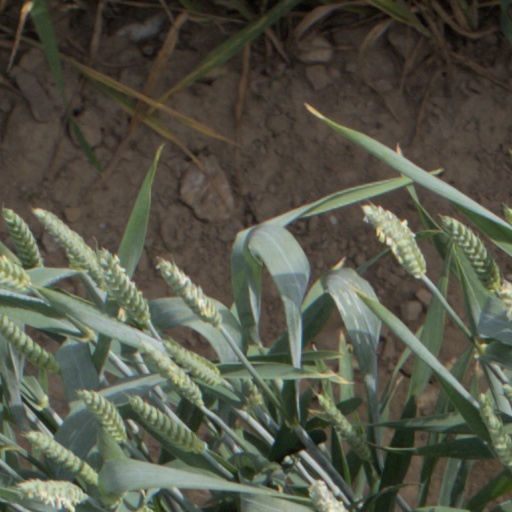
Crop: wheat